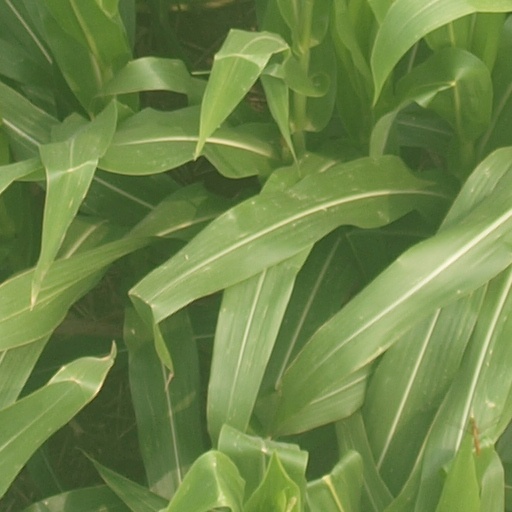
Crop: maize; corn